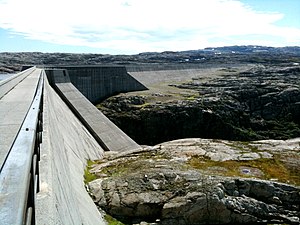
Betongtavlen / Liste over prisvindere
"Betongtavlen er en norsk arkitekturpris, som gives til et bygningsværk i Norge, ""hvor beton er anvendt på en miljømæssig, æstetisk og teknisk fremragende måde."" Prisen uddeles af Norske arkitekters landsforbund og Norsk Betongforening og tildeles efter indstilling af en komité bestående af to medlemmer udnævnt af NAL og tre udnævnt af NB.